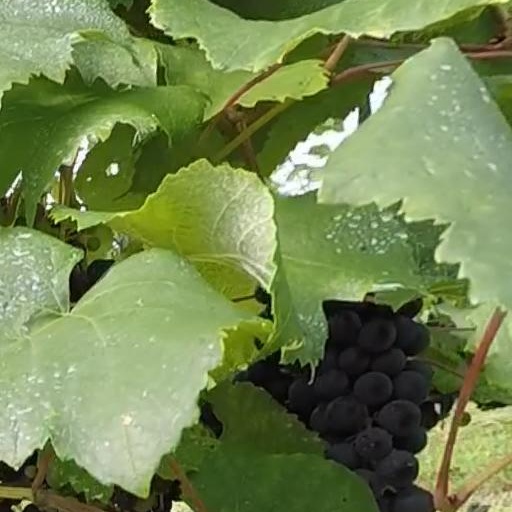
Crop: grape